Silistra

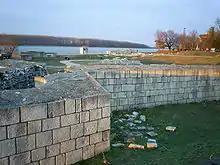
Durostorum

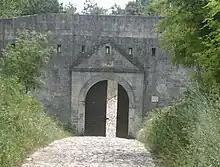
The fort of Silistra

After the Roman province of Moesia was founded in 12 AD, the Romans built a fort in 29 on the site of an earlier Thracian settlement and kept its name, "Durostorum" (or "Dorostorum"). During the reigns of Claudius (41-54 AD) and Nero (54-68), the eastern border of Moesia was extended to the mouth of the river Iatrus (the modern Yantra). Durostorum was one of several important river points along the Moesian Limes frontier. After Trajan's Dacian Wars the fort was enlarged into a legionary fortress for the Legio XI Claudia who stayed there from before 114 until c. 400. It became an important military centre of the Roman province of Moesia, and grew into a city at the time of Marcus Aurelius. The city was strongly affected by an invasion of the Costoboci in 170.